Ilercavonia

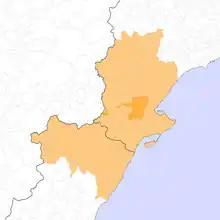
Present extent of the Diocese of Tortosa.

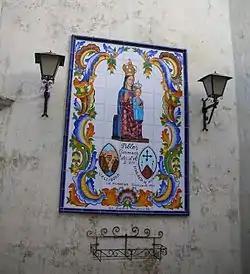
Virgin Mary on the wall of the Vallibona main church honoring the traditional bonds between the towns of Vallibona (Valencian Community) and Pena-roja (Peñarroya de Tastavins) over the hills in Matarranya, Aragon.

Ilercavonia is an ancient comarca of Spain formerly populated by the ancient Iberian tribe known as Ilercavones. It is a greater comarca made up of smaller ones. The ties between the people of the region transcend ancient kingdom and later provincial borders.